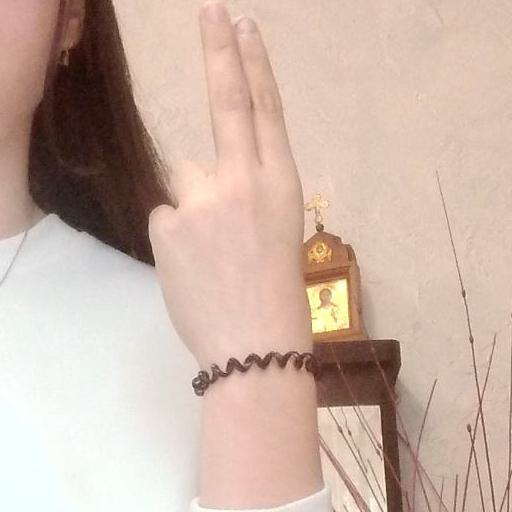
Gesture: two_up_inverted